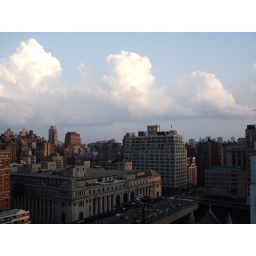
This building is now the main post office in NYC (the largest) and below it the trains come and go underneath.